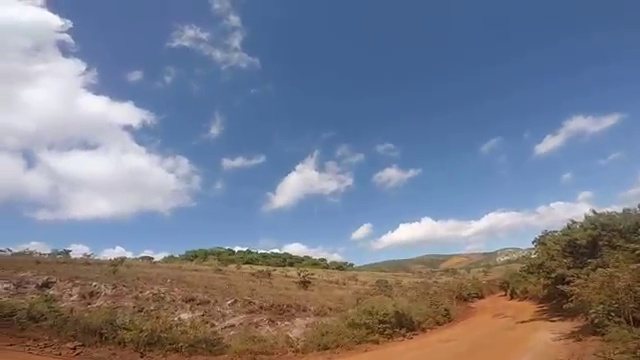
Fire: no
Smoke: no